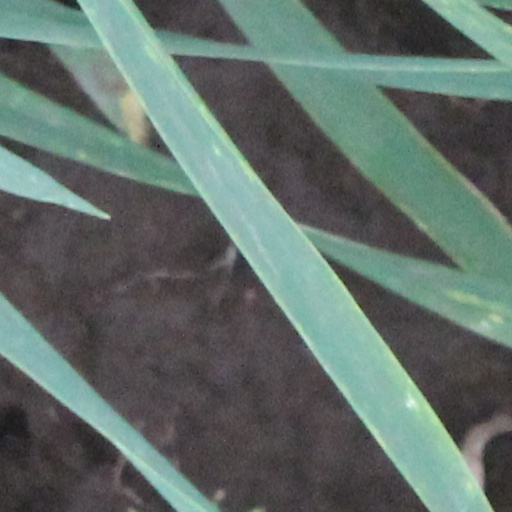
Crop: wheat